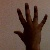
The image shows a hand gesture representing the number 5 in Indian Sign Language.